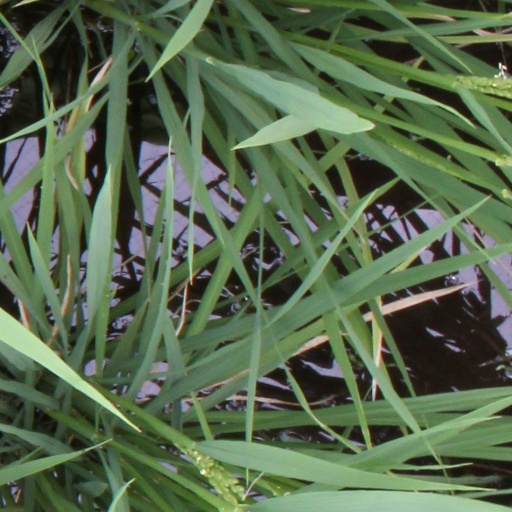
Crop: rice